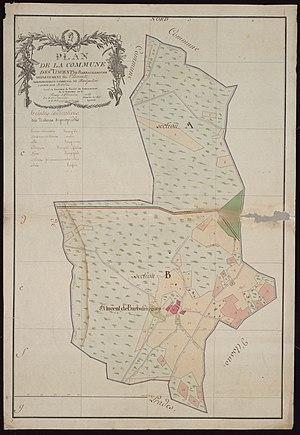
Saint-Vincent-de-Barbeyrargues. - Plan par masse de culture.
Saint-Vincent-de-Barbeyrargues est une commune française située dans le département de l'Hérault en région Occitanie.